Neuroshima Hex!

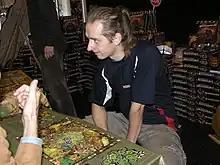
Michał Oracz presents the game's second edition at Essen Spiel 2007

A second edition (in English) was released at SPIEL (the Essen game fair) in 2007, and a promotional 5th army (Doomsday Machine) was given to buyers at the Portal Publishing booth. At Pionek (a game convention in Gliwice, Poland) in 2007, a small supplement (Mad Bomber) was given out.